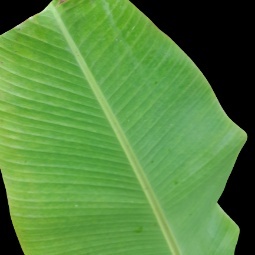
Label: Healthy